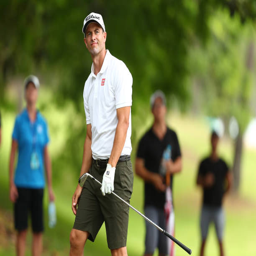
golfer watches the ball during a practice round ahead .